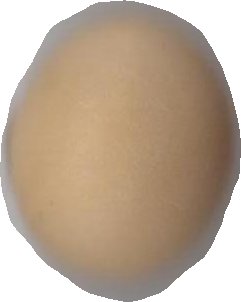
Variety: Grobogan